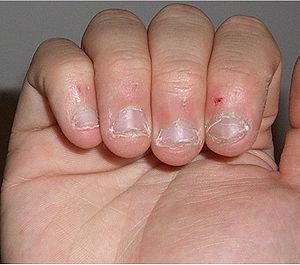
L'onychophagie est l'acte de se ronger les ongles, en général des mains, et parfois des pieds.